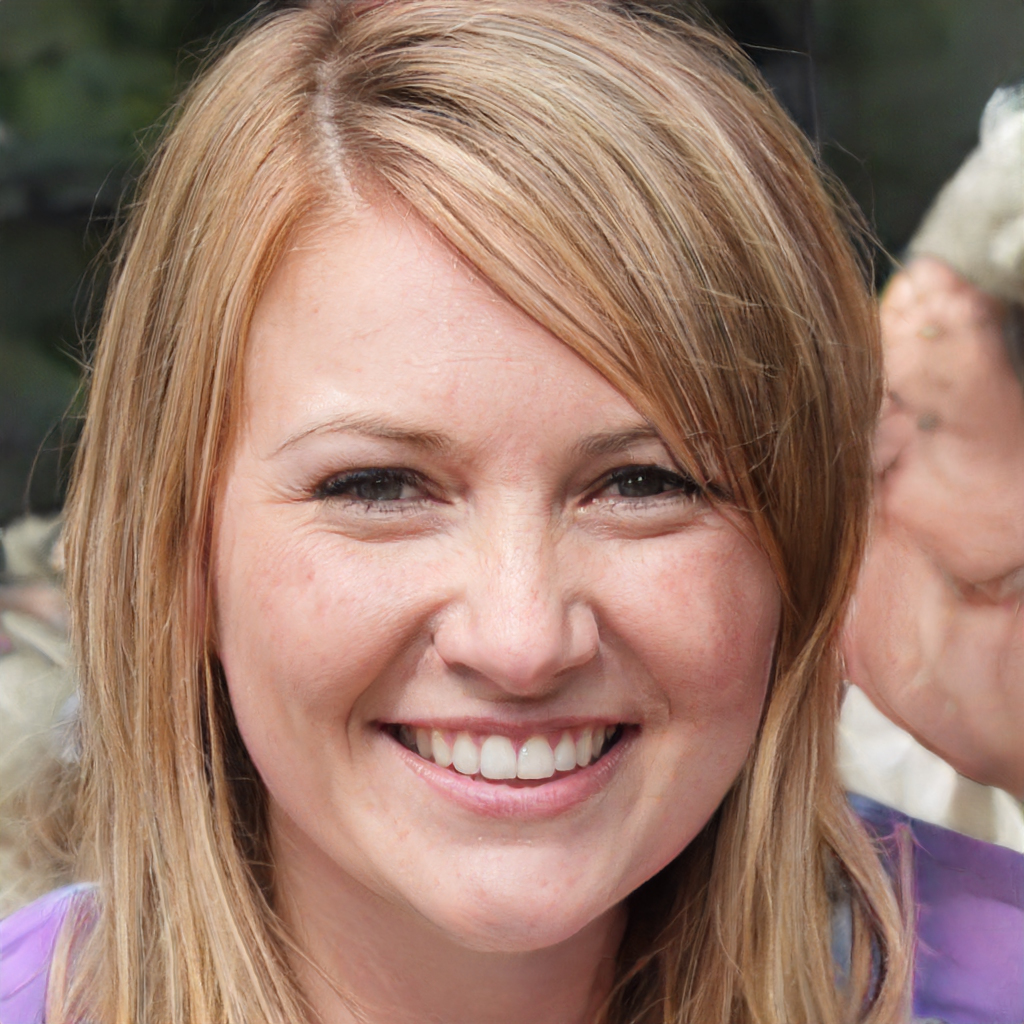
Gender: Female